Sailing at the 1980 Summer Olympics – Flying Dutchman

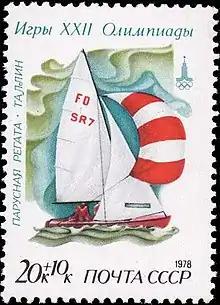
The FD on a Soviet stamp issued for the Olympics

The Flying Dutchman was a sailing event on the Sailing at the 1980 Summer Olympics program in Tallinn. Seven races were scheduled. 30 sailors, on 15 boats, from 15 nations competed.